Mattoral

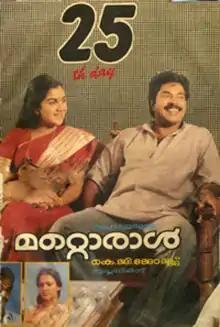
Theatrical poster

Mattoral (: The Other) is a 1988 Indian Malayalam-language family drama film directed by K. G. George from a story by C. V. Balakrishnan, who co-wrote the screenplay with George. It features Karamana Janardanan Nair, Mammootty, Seema and Urvashi in the lead roles. The plot focuses the life of two couples' Silent treatment and the sudden desertion of a housewife.